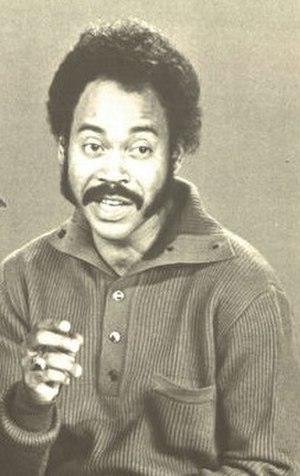
Matt Robinson est un scénariste, producteur et acteur américain né le 1ᵉʳ janvier 1937 à Philadelphie, Pennsylvanie, décédé le 5 août 2002 à Los Angeles.